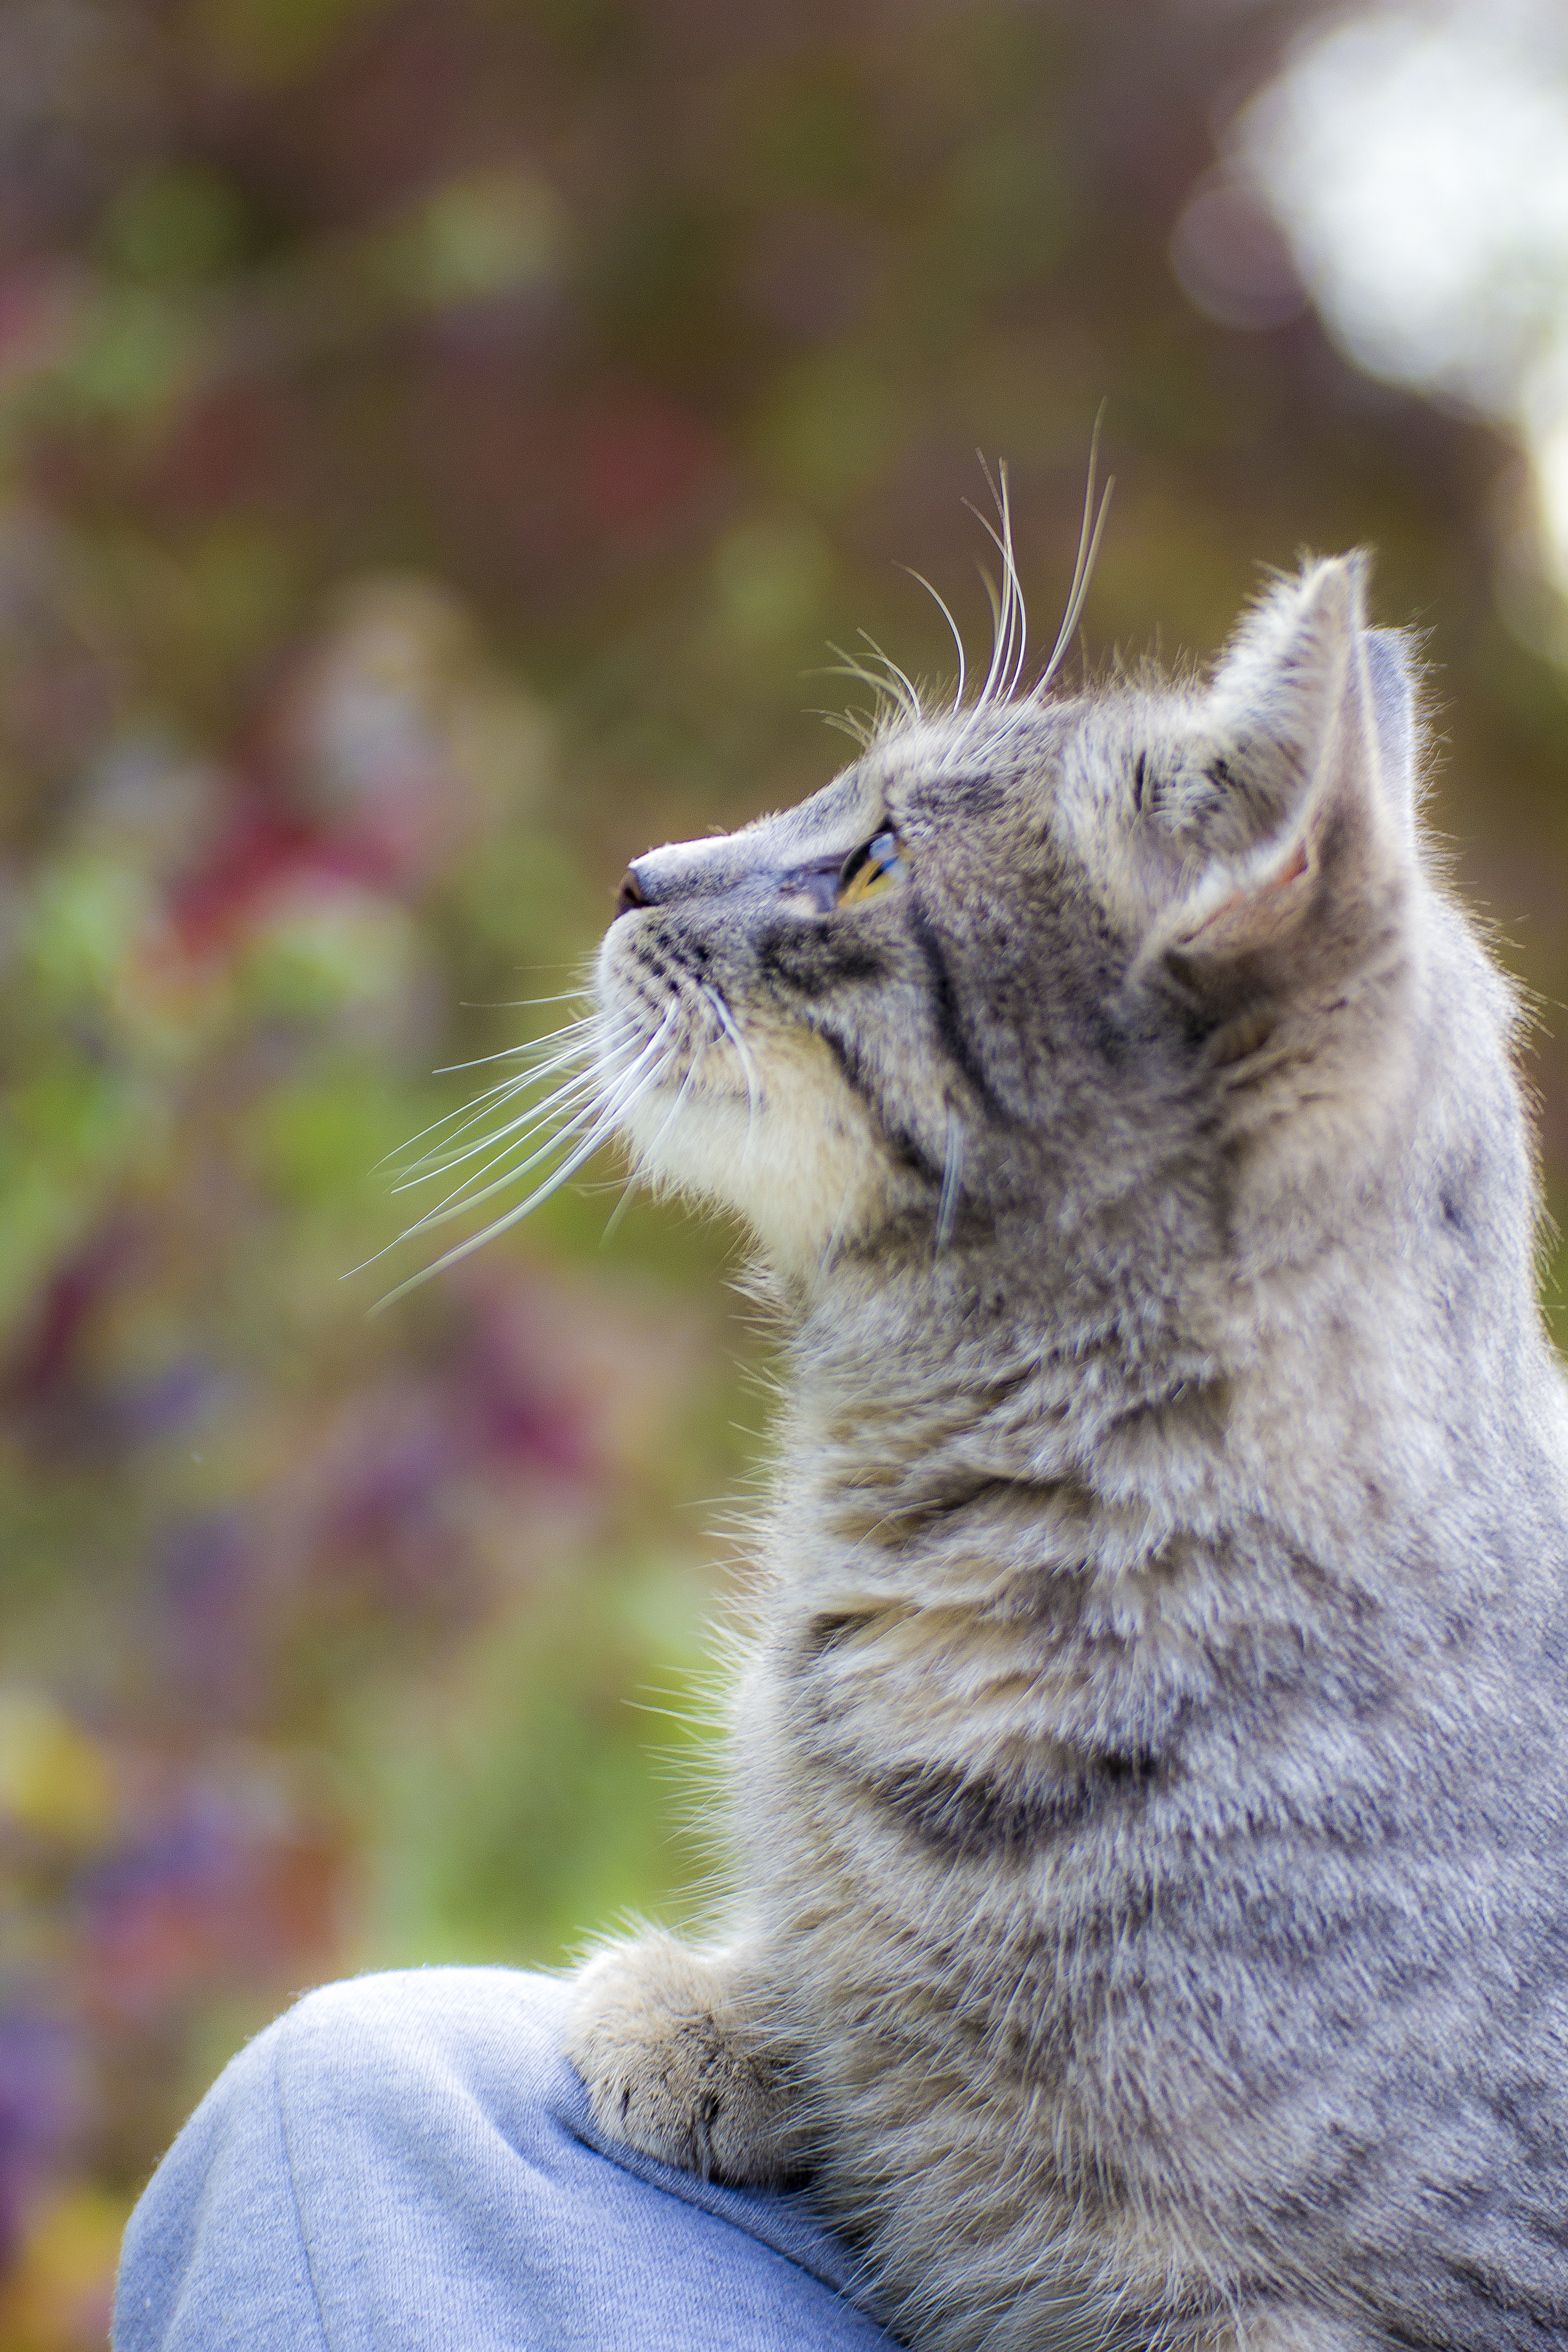
sweet, view, animal, wildlife, cat, mammal, thoughtful, fauna, close up, whiskers, vision, vertebrate, hope, idea, lynx, domestic cat, target, bobcat, wild cat, small to medium sized cats, cat like mammal